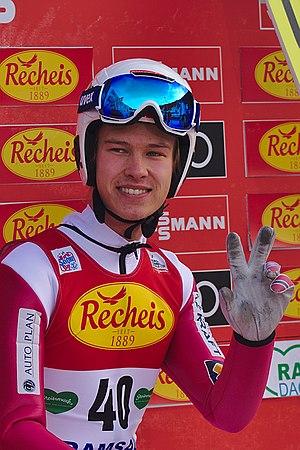
Espen Andersen, né le 28 octobre 1993 à Bærums Verk, est un coureur norvégien du combiné nordique.
La coupe du monde de combiné nordique 2017-2018 est la 35ᵉ édition de la coupe du monde de combiné nordique, compétition de combiné nordique organisée annuellement. Elle se déroule du 24 novembre 2017 au 23 mars 2018.